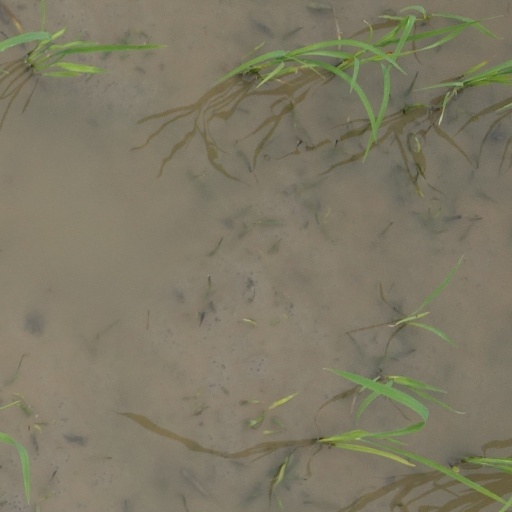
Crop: rice